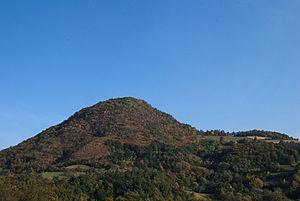
Jablanica est un village de Serbie situé dans la municipalité de Gornji Milanovac, district de Moravica. Au recensement de 2011, il comptait 291 habitants.